Cross slip

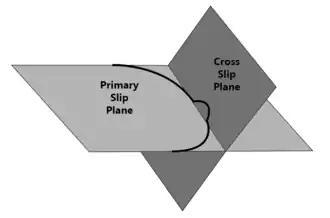
The screw component of a mixed dislocation loop can move to another slip plane, called the cross-slip plane. Here the Burgers vector is along the intersection of the planes.

In materials science, cross slip is the process by which a screw dislocation moves from one slip plane to another due to local stresses. It allows non-planar movement of screw dislocations. Non-planar movement of edge dislocations is achieved through climb.